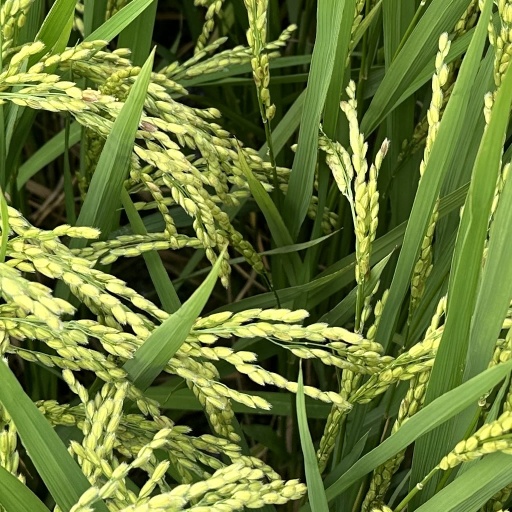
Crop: rice